David Silveria

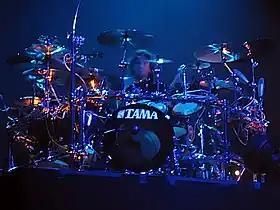
Silveria performing with Korn in 2005

Born in San Leandro, California, Silveria was raised in Bakersfield and attended South High School. He was one of the original five members of the nu metal band Korn, alongside Brian "Head" Welch, James "Munky" Shaffer, Reginald "Fieldy" Arvizu, and Jonathan Davis. Korn proceeded to popularize the nu metal subgenre in the music industry, selling over 40 million albums worldwide. Silveria sat out a part of the "Sick and Twisted 2000" and "Summer Sanitarium" tours due to injury, with Mike Bordin from Faith No More filling in on drums. Silveria then returned for the album recording of "Untouchables", Silveria's own explanation for the issue was that he "hits too fucking hard".